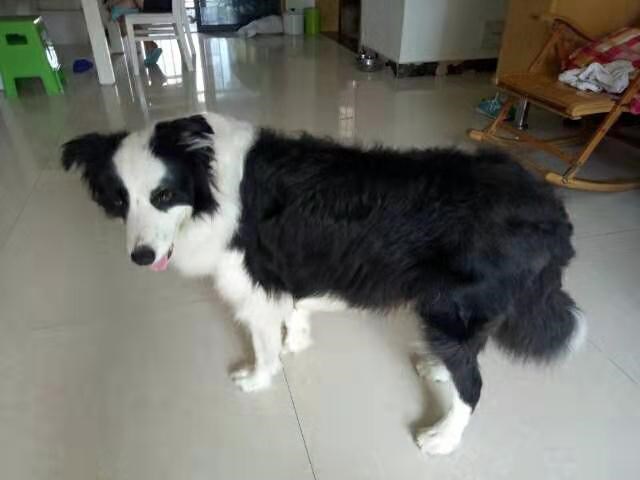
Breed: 2594-n000109-Border_collie